Answer in natural language. Which point is closer to the camera taking this photo, point A  or point B? Choose between the following options: A or B
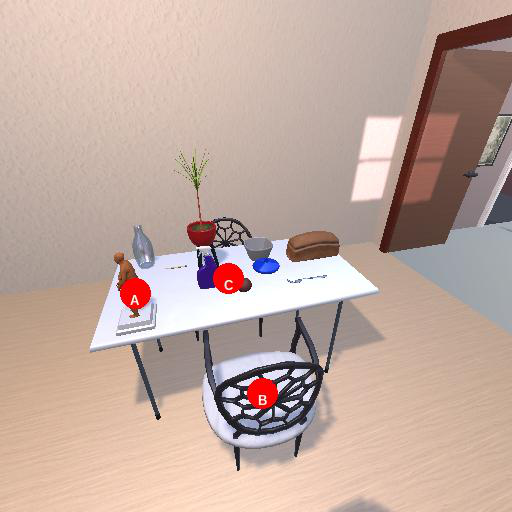
<answer>A</answer>